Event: Ecuador Earthquake
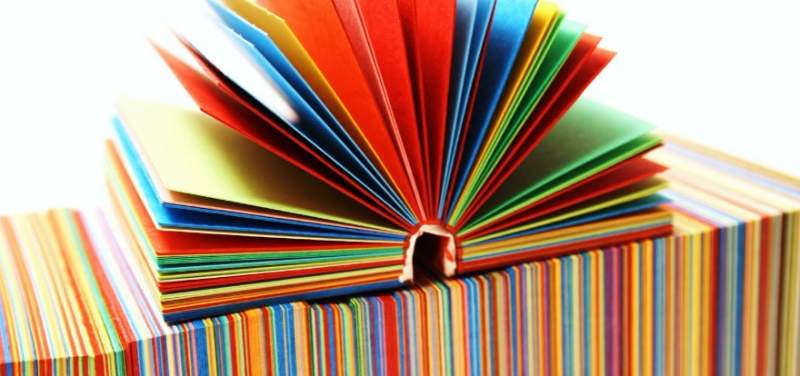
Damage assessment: no_damage